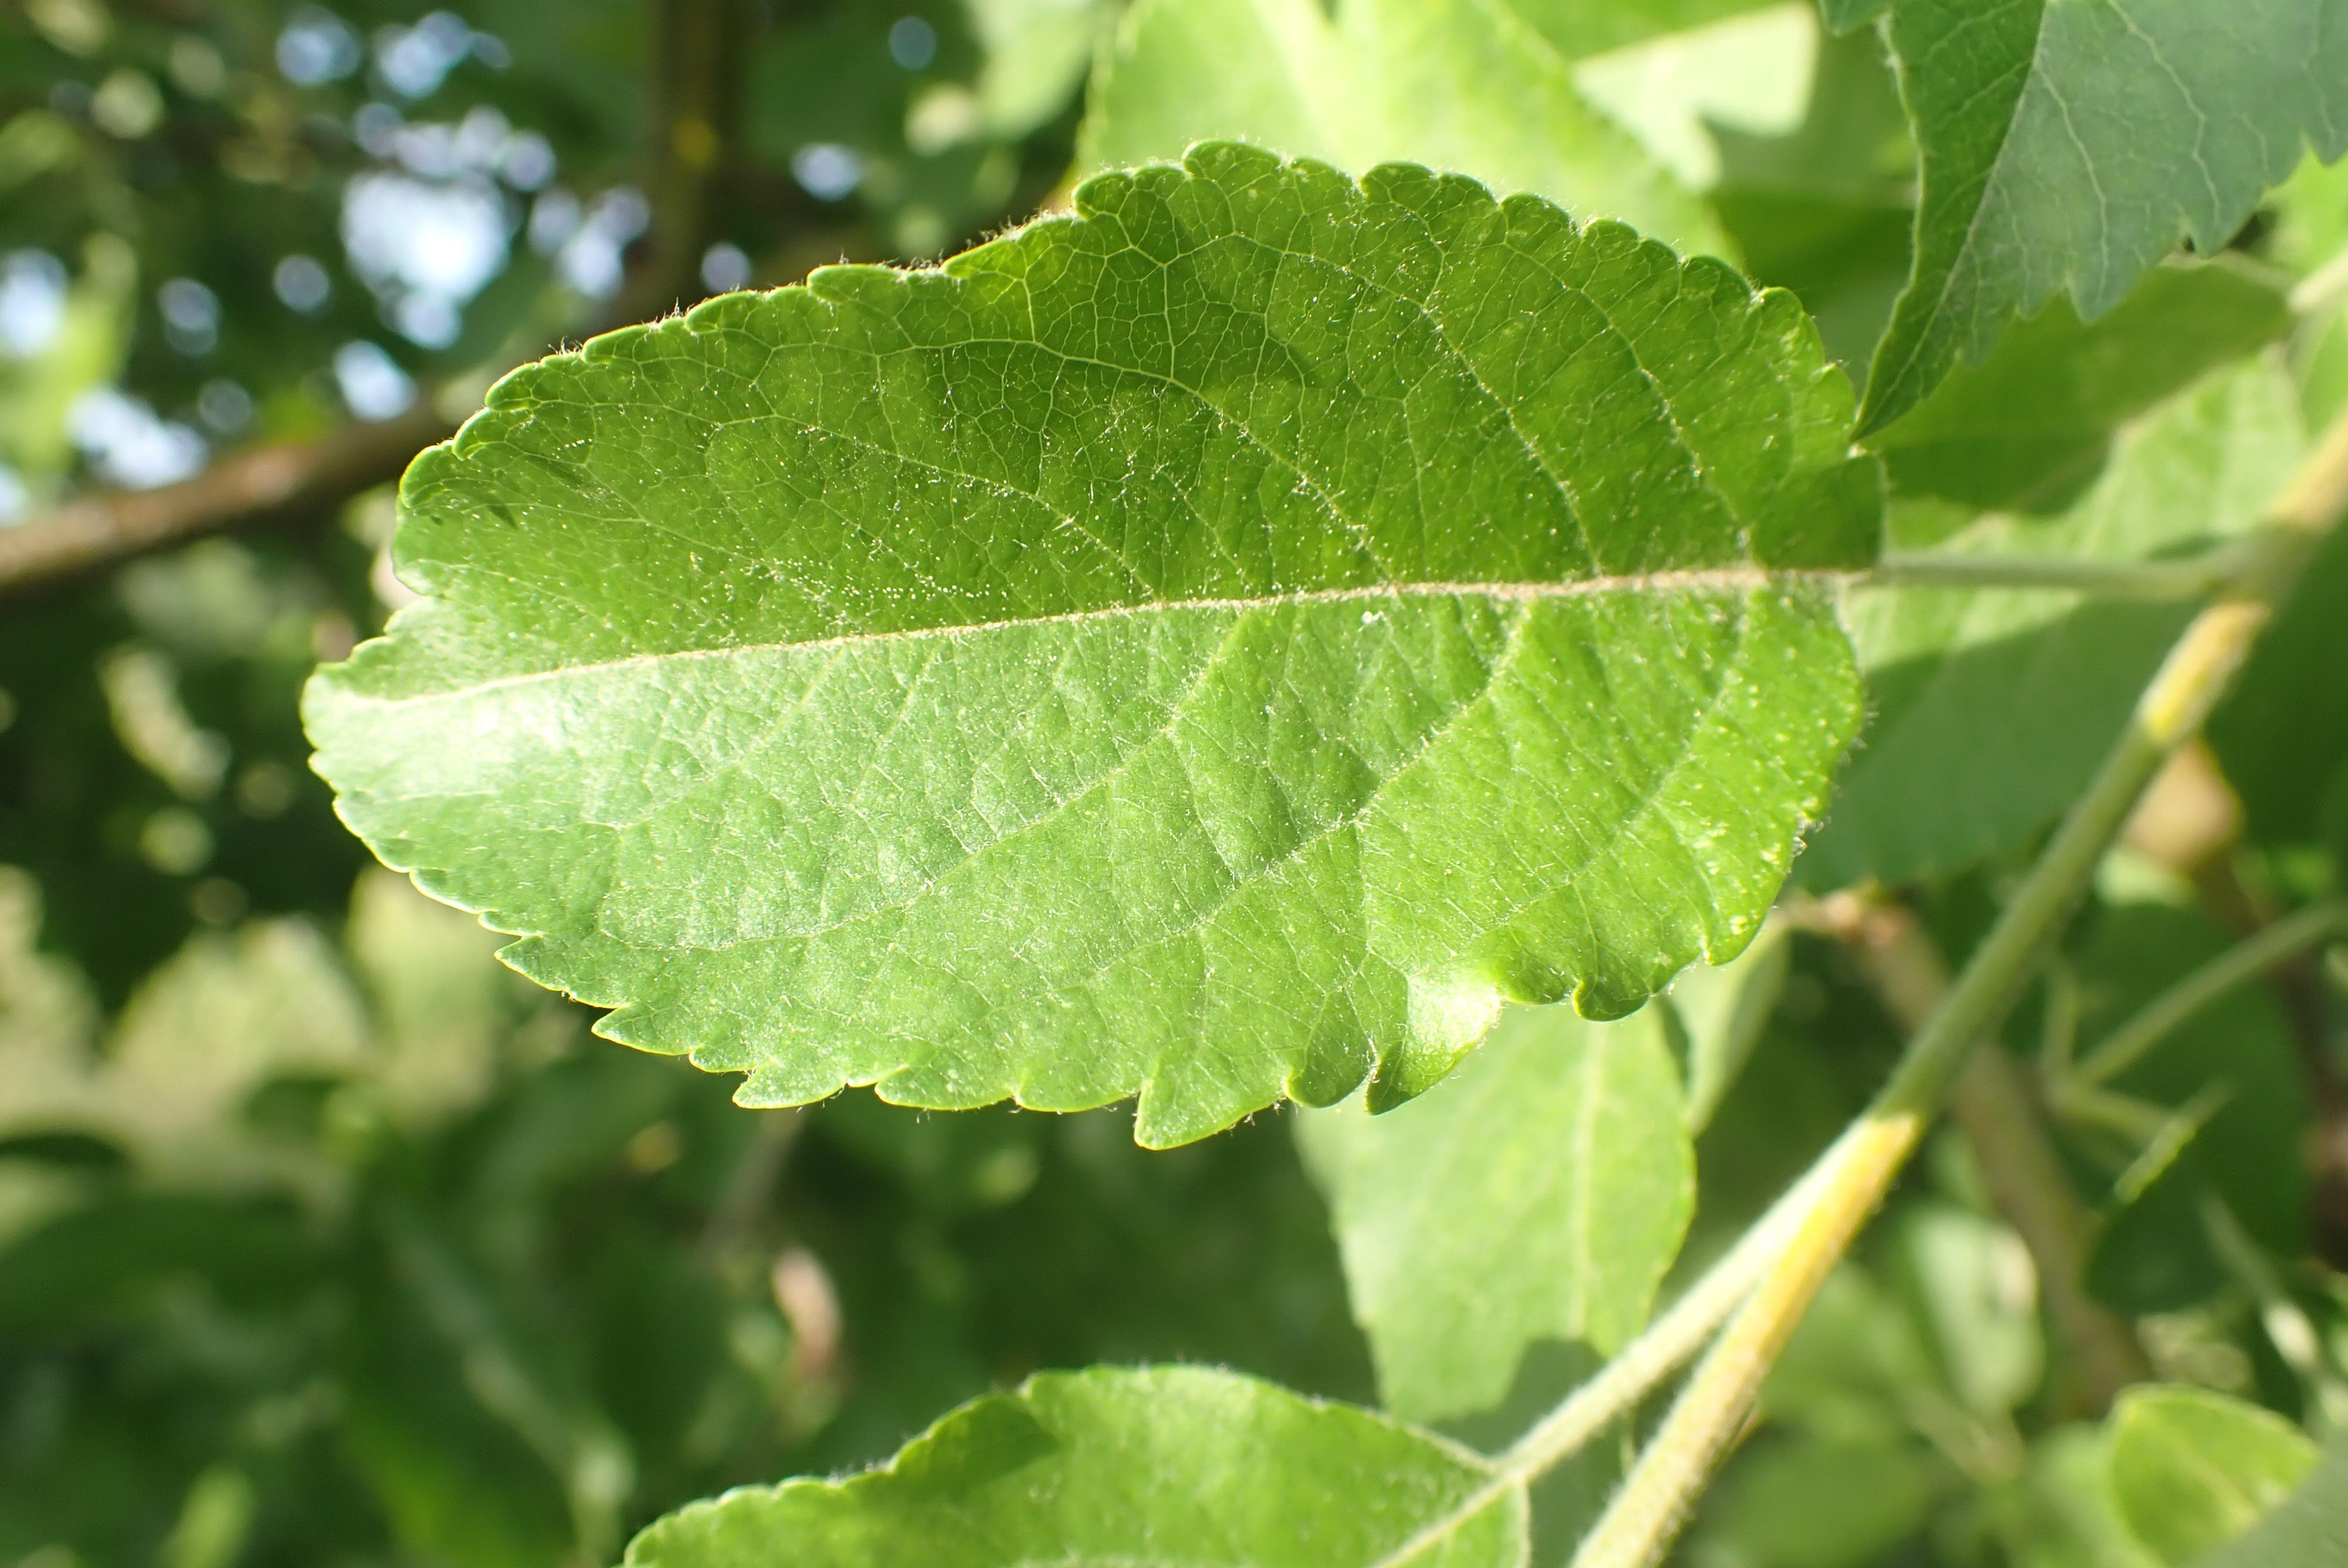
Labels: healthy